Saint-Imier

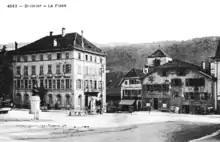
The Hôtel de la maison de Ville in Saint Imier. The Anti-authoritarian International was founded there on a congress taking place on September 15/16, 1872.

In 1792 Théodore Frédéric Louis Liomin, the vogt or bailiff of Saint-Imier, threw his support behind the revolutionary movement that was sweeping the region. After the 1797 French victory and the Treaty of Campo Formio, Saint-Imier became part of the French Département of Mont-Terrible. Three years later, in 1800 it became part of the Département of Haut-Rhin. After Napoleon's defeat and the Congress of Vienna, Saint-Imier was assigned to the Canton of Bern in 1815.